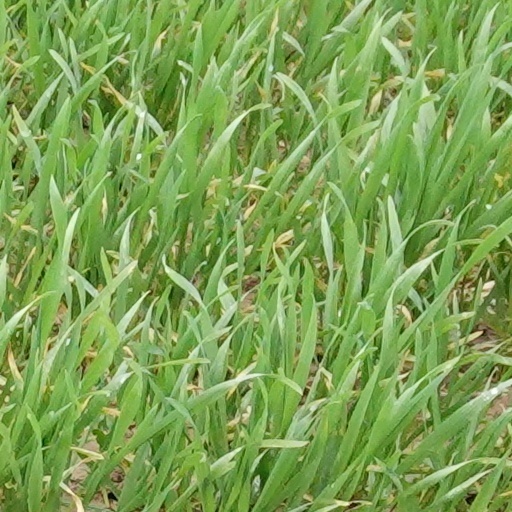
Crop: wheat